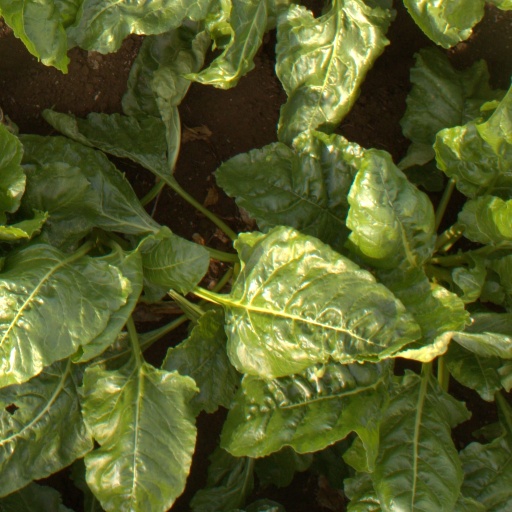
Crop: sugar beet